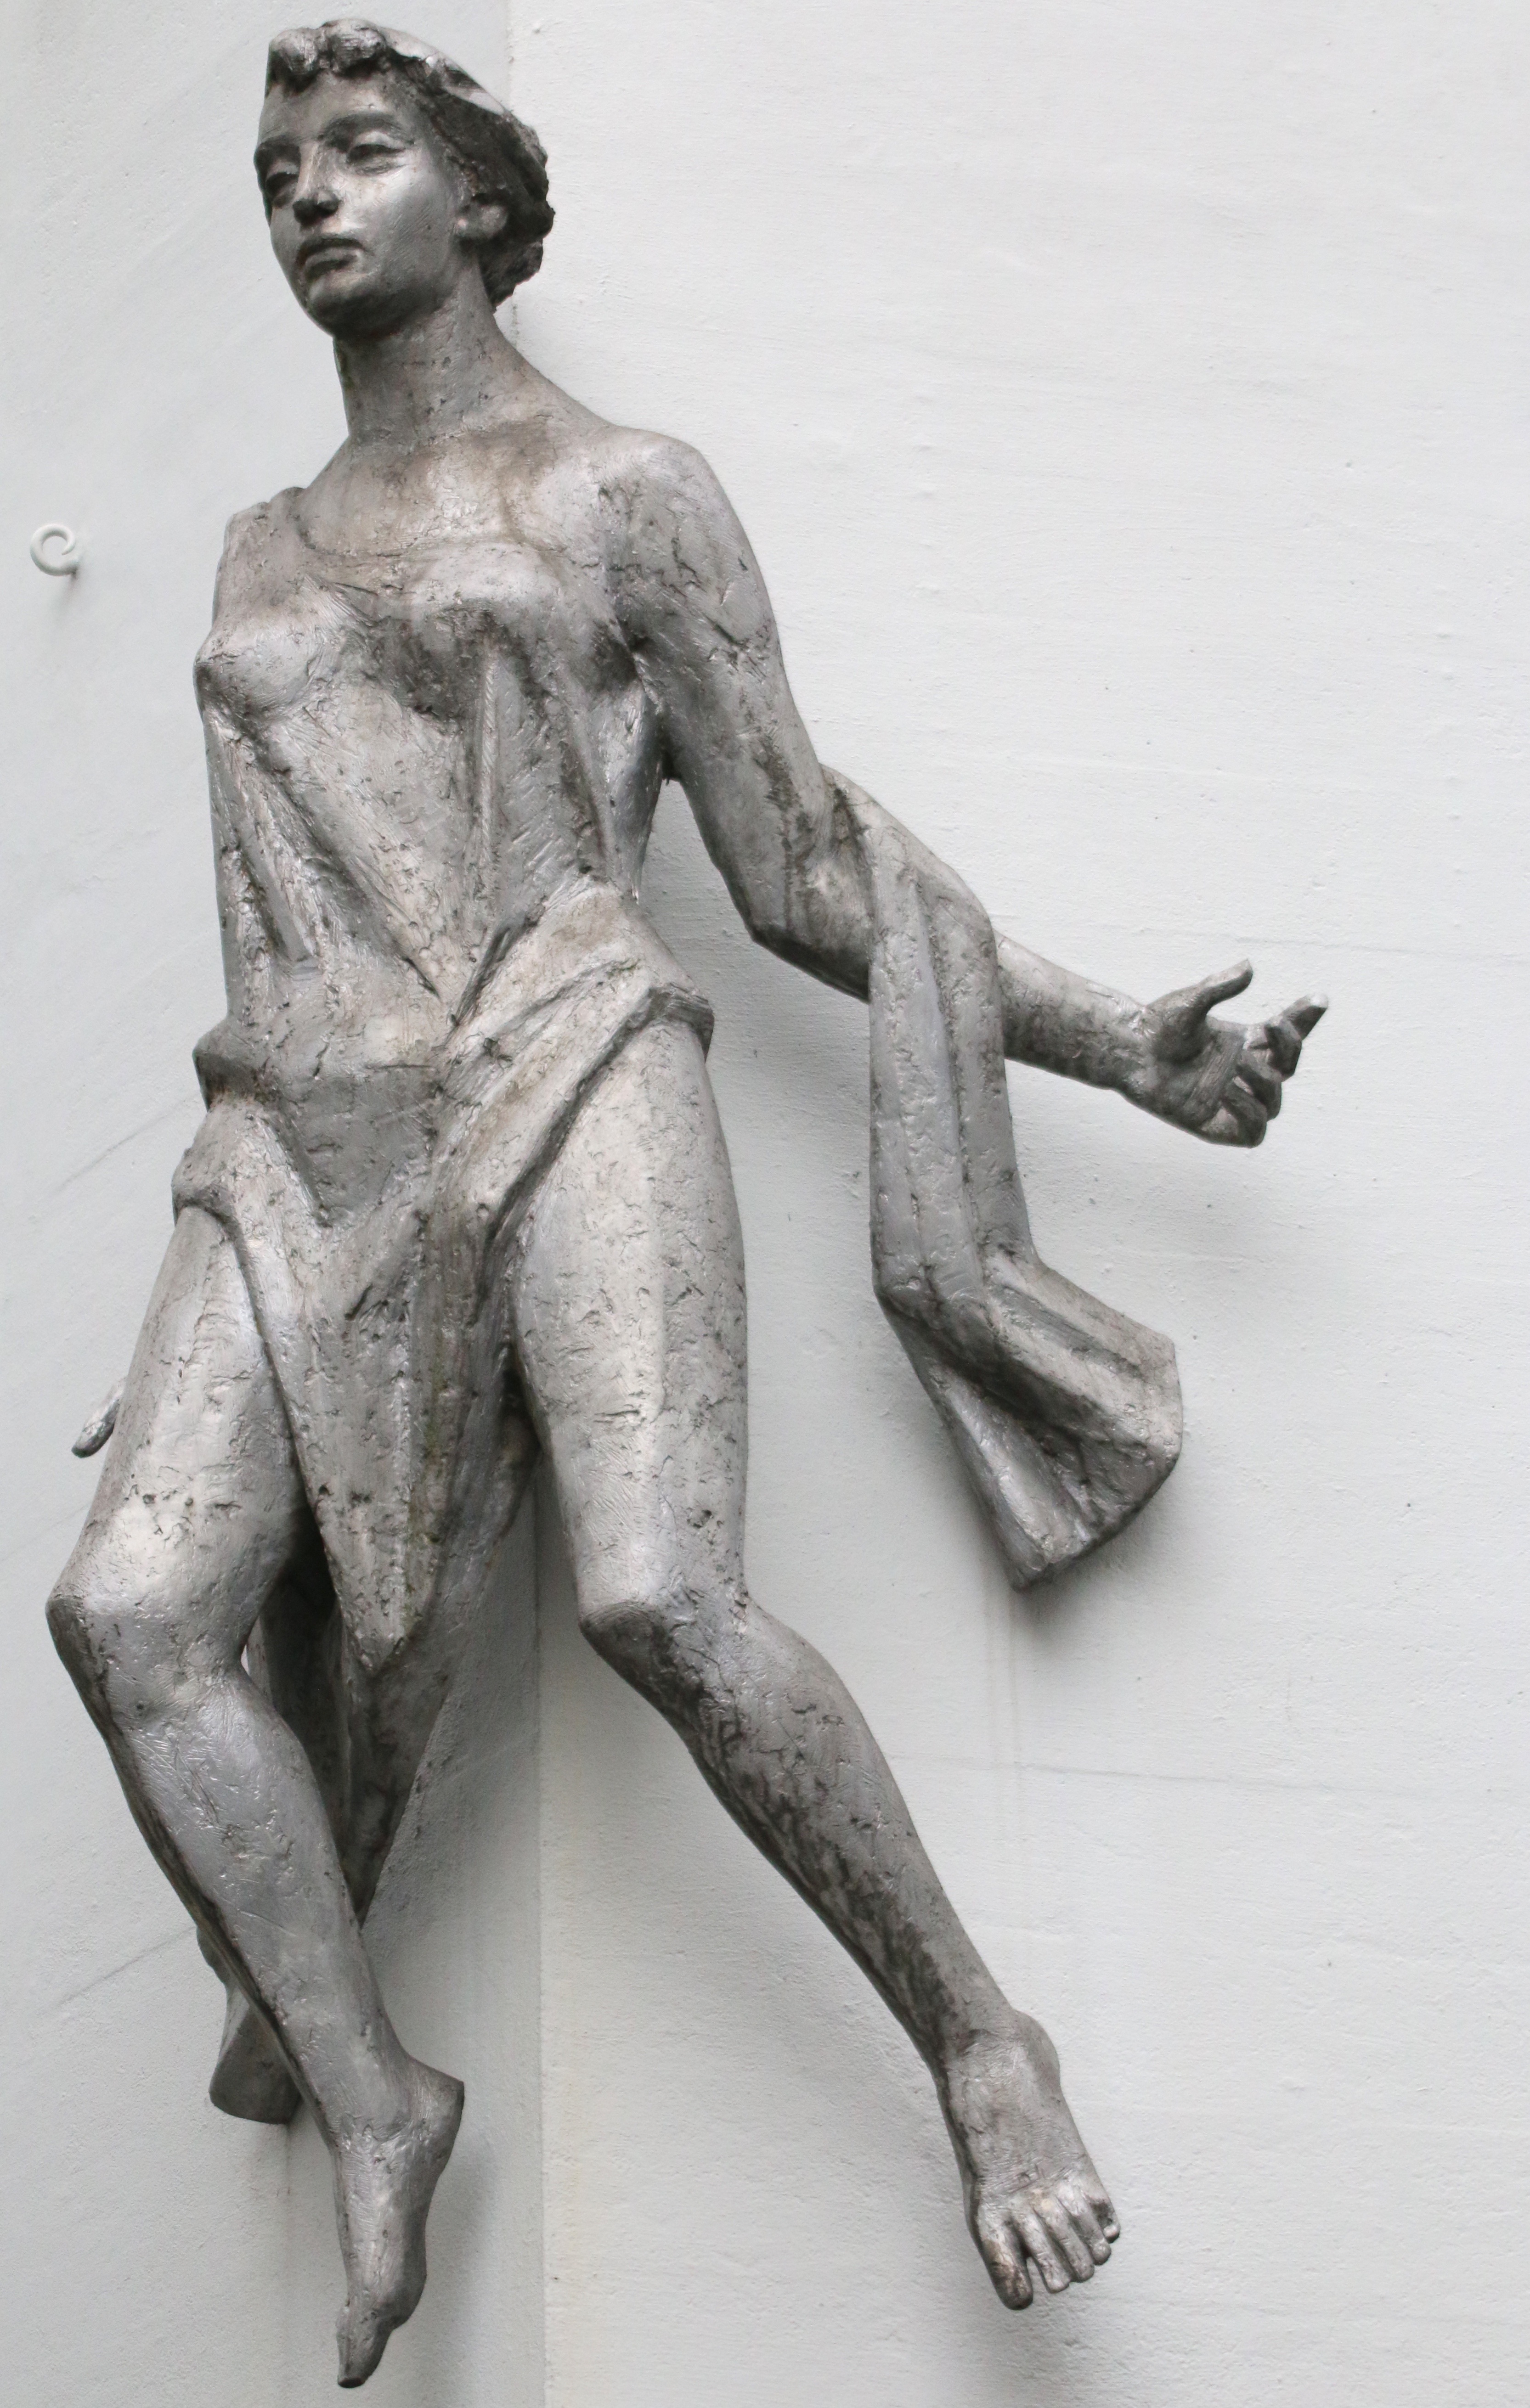
woman, wall, monument, statue, clothing, sculpture, art, sketch, drawing, figurine, expression, bronze, bronze sculpture, ancient history, figure drawing, classical sculpture